St. Mary's Abbey, Dublin

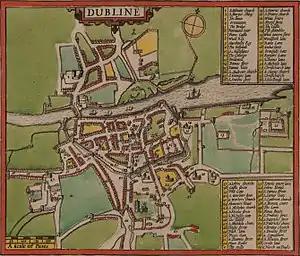
1610 map of Dublin by John Speed

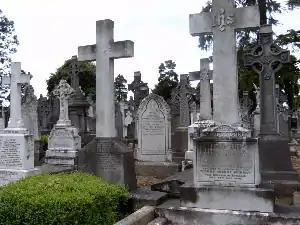
Crosses at Glasnevin Cemetery

The abbey was founded by the Irish king Máel Sechnaill mac Máele Ruanaid (died 862) in 846, according to the Annals of the Four Masters. It was originally Benedictine, but in 1139 was given by Malachy O'Morga, the legate of the Pope, to monks belonging to the Congregation of Savigny, which in 1147 joined the Cistercian order.